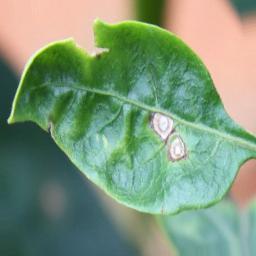
Label: cercospora